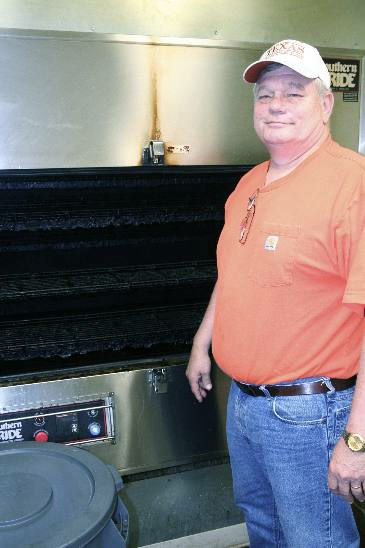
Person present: Yes